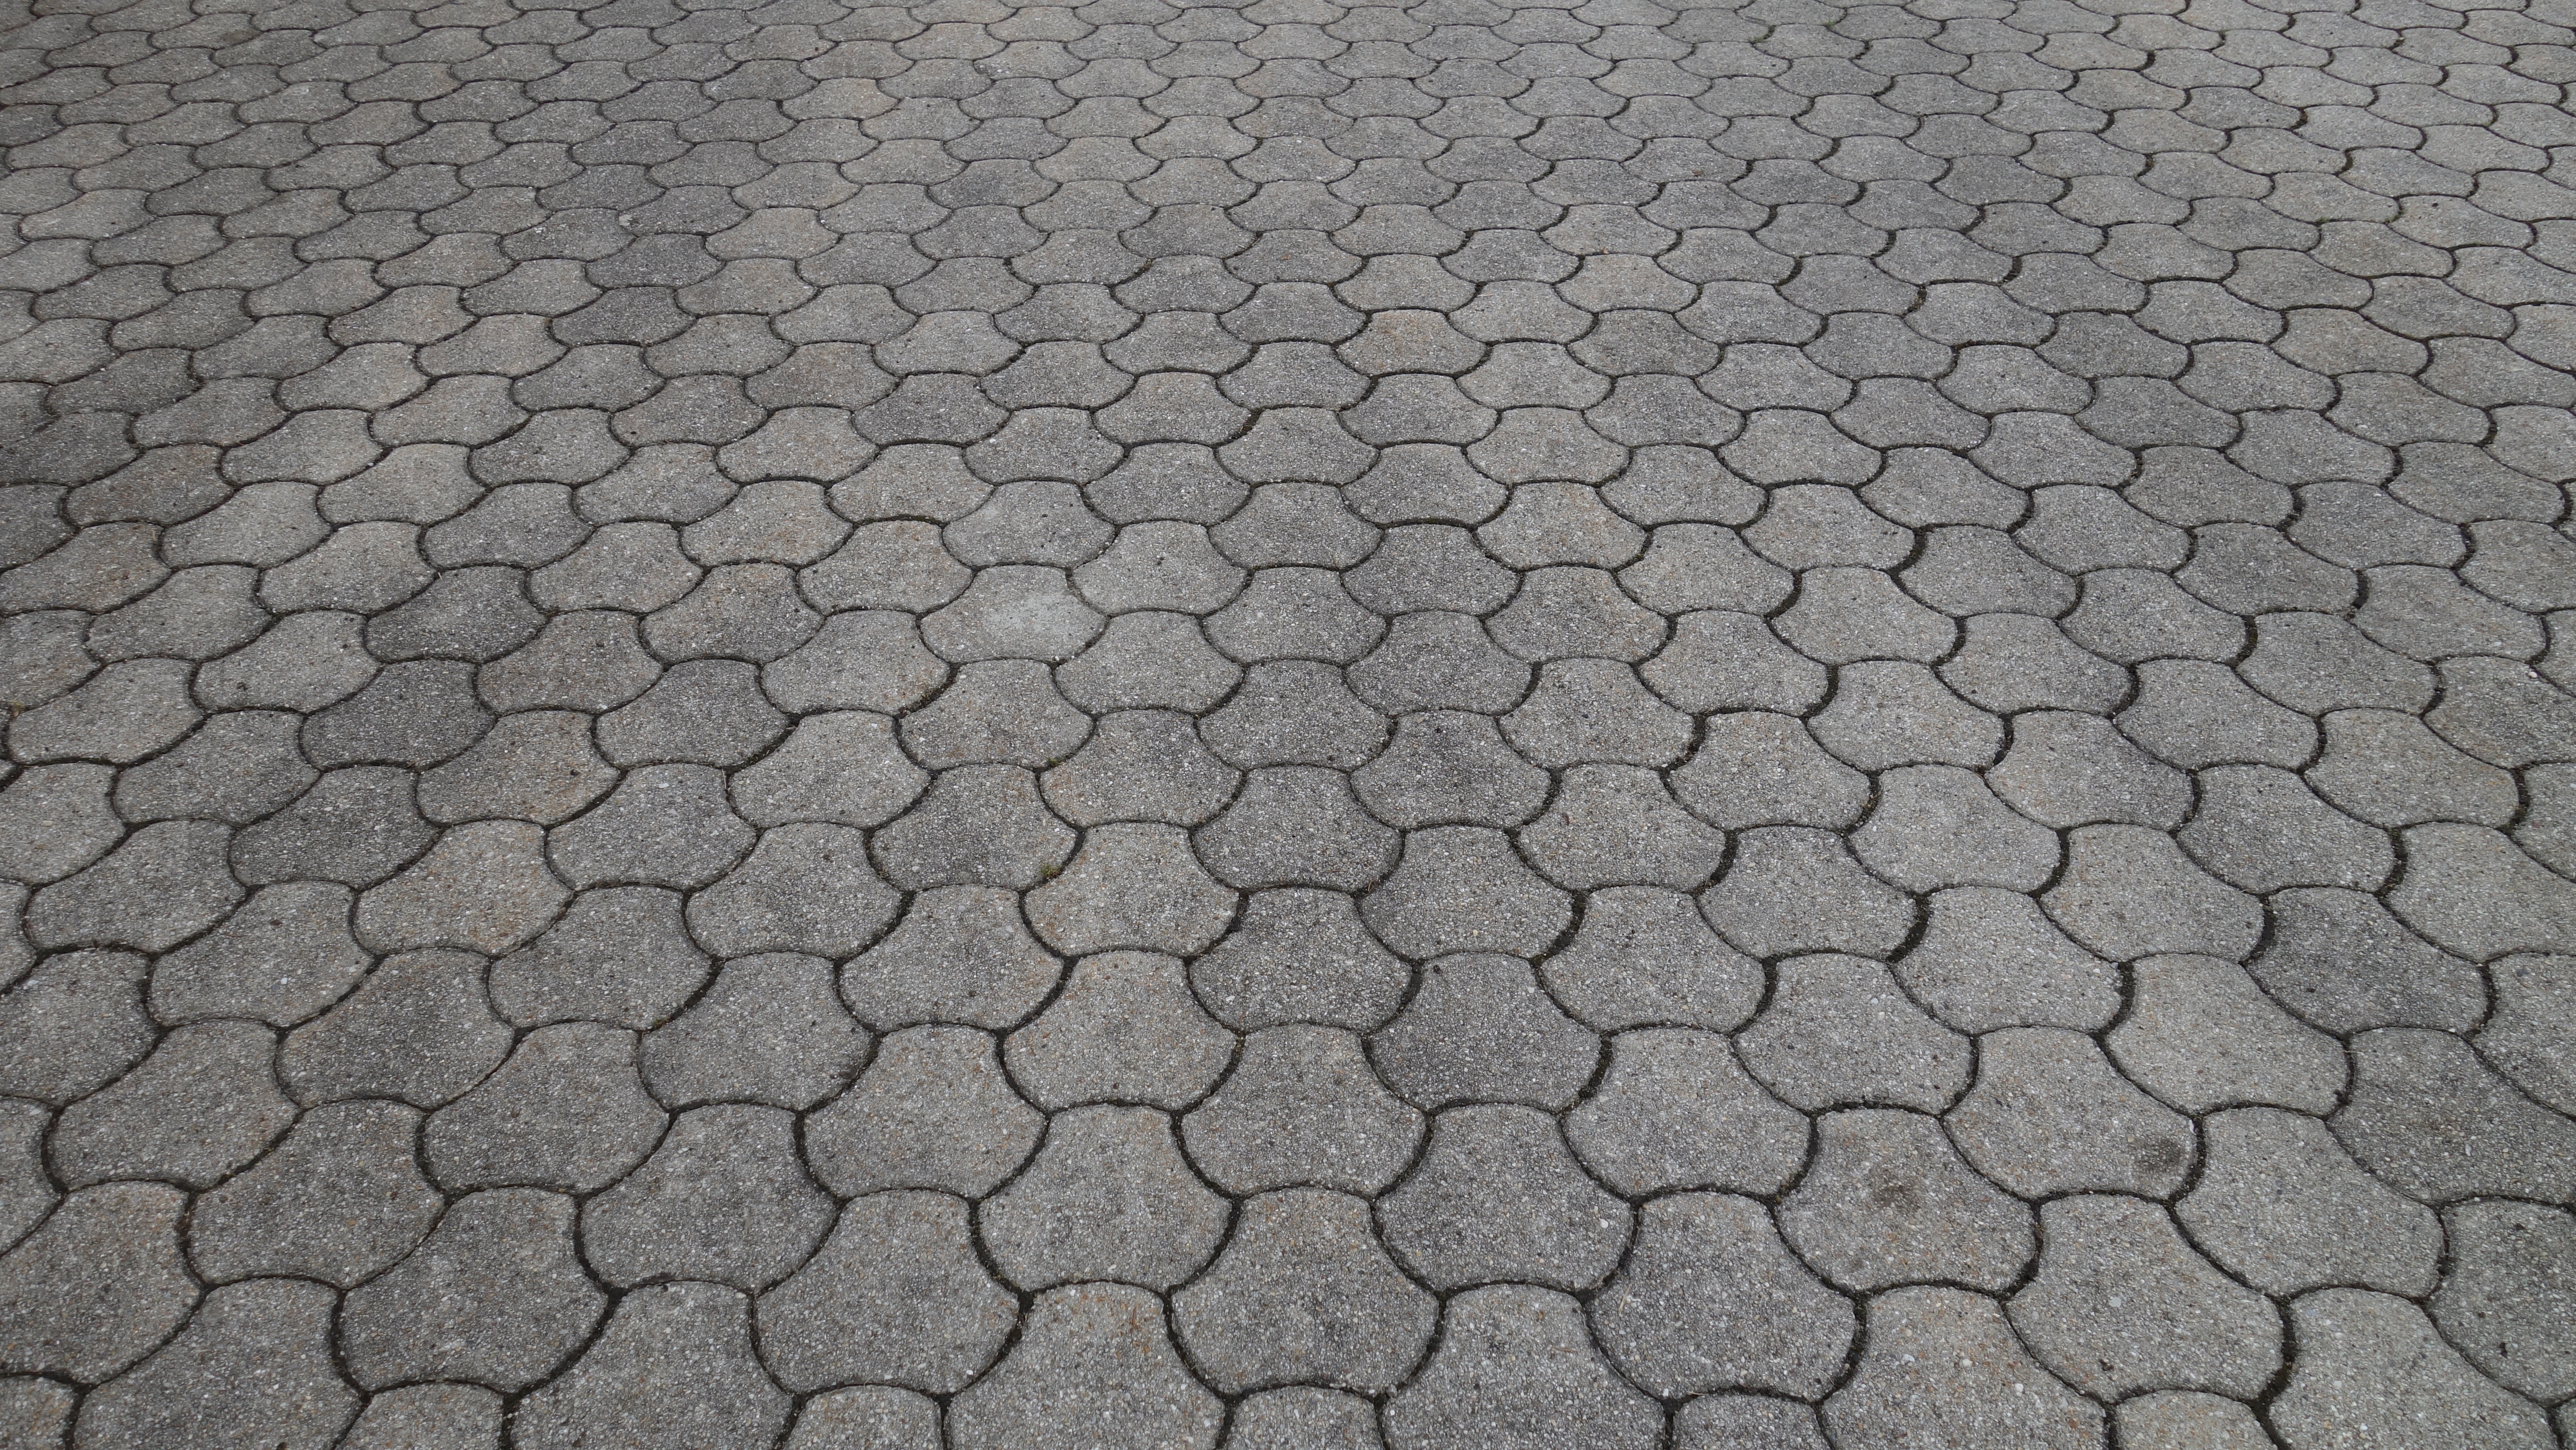
structure, floor, cobblestone, wall, asphalt, pattern, geometry, soil, tile, brick, material, concrete, circle, patch, grey, background, paving, hexagonal, flooring, regularly, road surface, rauh, concrete brick